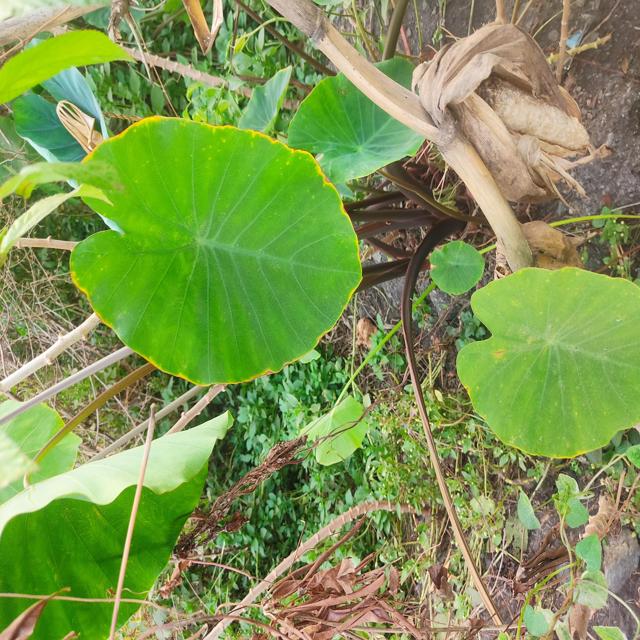
Label: Late_Blight